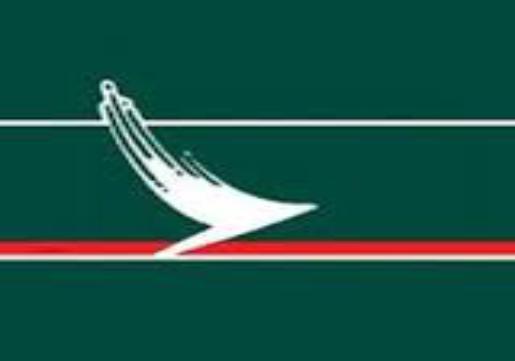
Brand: Cathay
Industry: Others